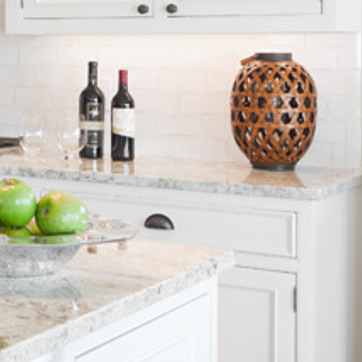
Material: polishedstone